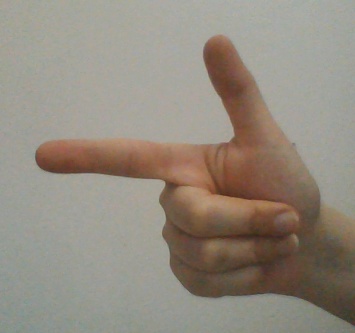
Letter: yaa